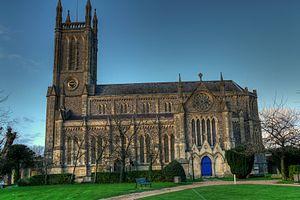
Perth-Andover est un village du comté de Victoria, située à l'ouest du Nouveau-Brunswick.
Andover est une ville d'Angleterre du comté du Hampshire située sur la rivière Anton, à 30 km à l'ouest de la ville de Basingstoke, à 30 km au nord-ouest de la ville de Winchester et à 40 km au nord de la ville de Southampton. Sa population est estimée à 52 000 habitants et elle possède un aéroport.